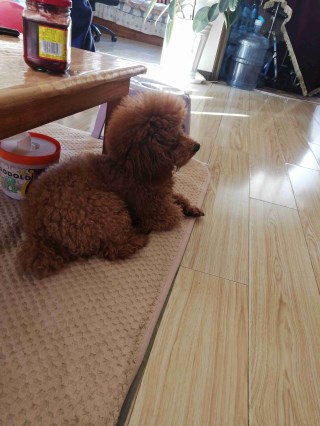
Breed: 7449-n000128-teddy